Nazem Kadri

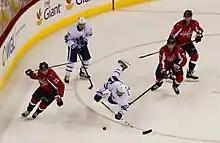
Kadri (centre) with the Toronto Maple Leafs in April 2017 during the 2017 Stanley Cup playoffs

In the subsequent off-season, he signed a new one-year, $4.1 million contract with Toronto. On April 1, 2016, Kadri was fined $5,000 by the NHL for his second and third diving infractions of the season. The first came March 12 against the Ottawa Senators and the second March 21 against the Calgary Flames. On April 4, 2016, Kadri was again suspended by the NHL after he delivered a cross-check to the head of Detroit Red Wings centre Luke Glendening. Kadri received a four-game suspension for the incident, effectively ending his season, and as a repeat offender under the NHL Collective Bargaining Agreement, he was also fined $200,000. Despite these misdemeanours, Kadri's play throughout the season was strongly praised by Leafs management, most notably head coach Mike Babcock and general manager Lou Lamoriello. Further, Kadri was heavily praised for his penalty drawing abilities; although he was always complimented on this skill, it received much more media attention this season, with Kadri setting a league-leading best 49 penalties drawn during the season. Additionally, Kadri led the Maple Leafs in various offensive categories, including points (45) and assists (28). On April 13, following the conclusion of Toronto's season, Kadri signed a new six-year, $27 million contract with the team.